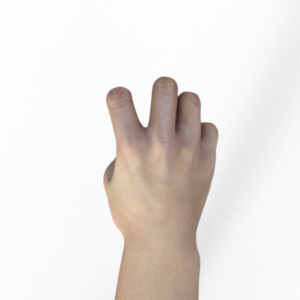
Label: rock